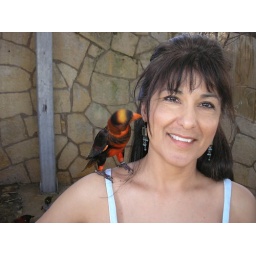
Mary in the bird house